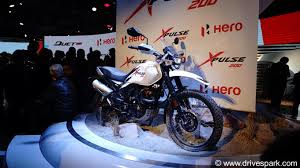
Vehicle type: Motorcycles